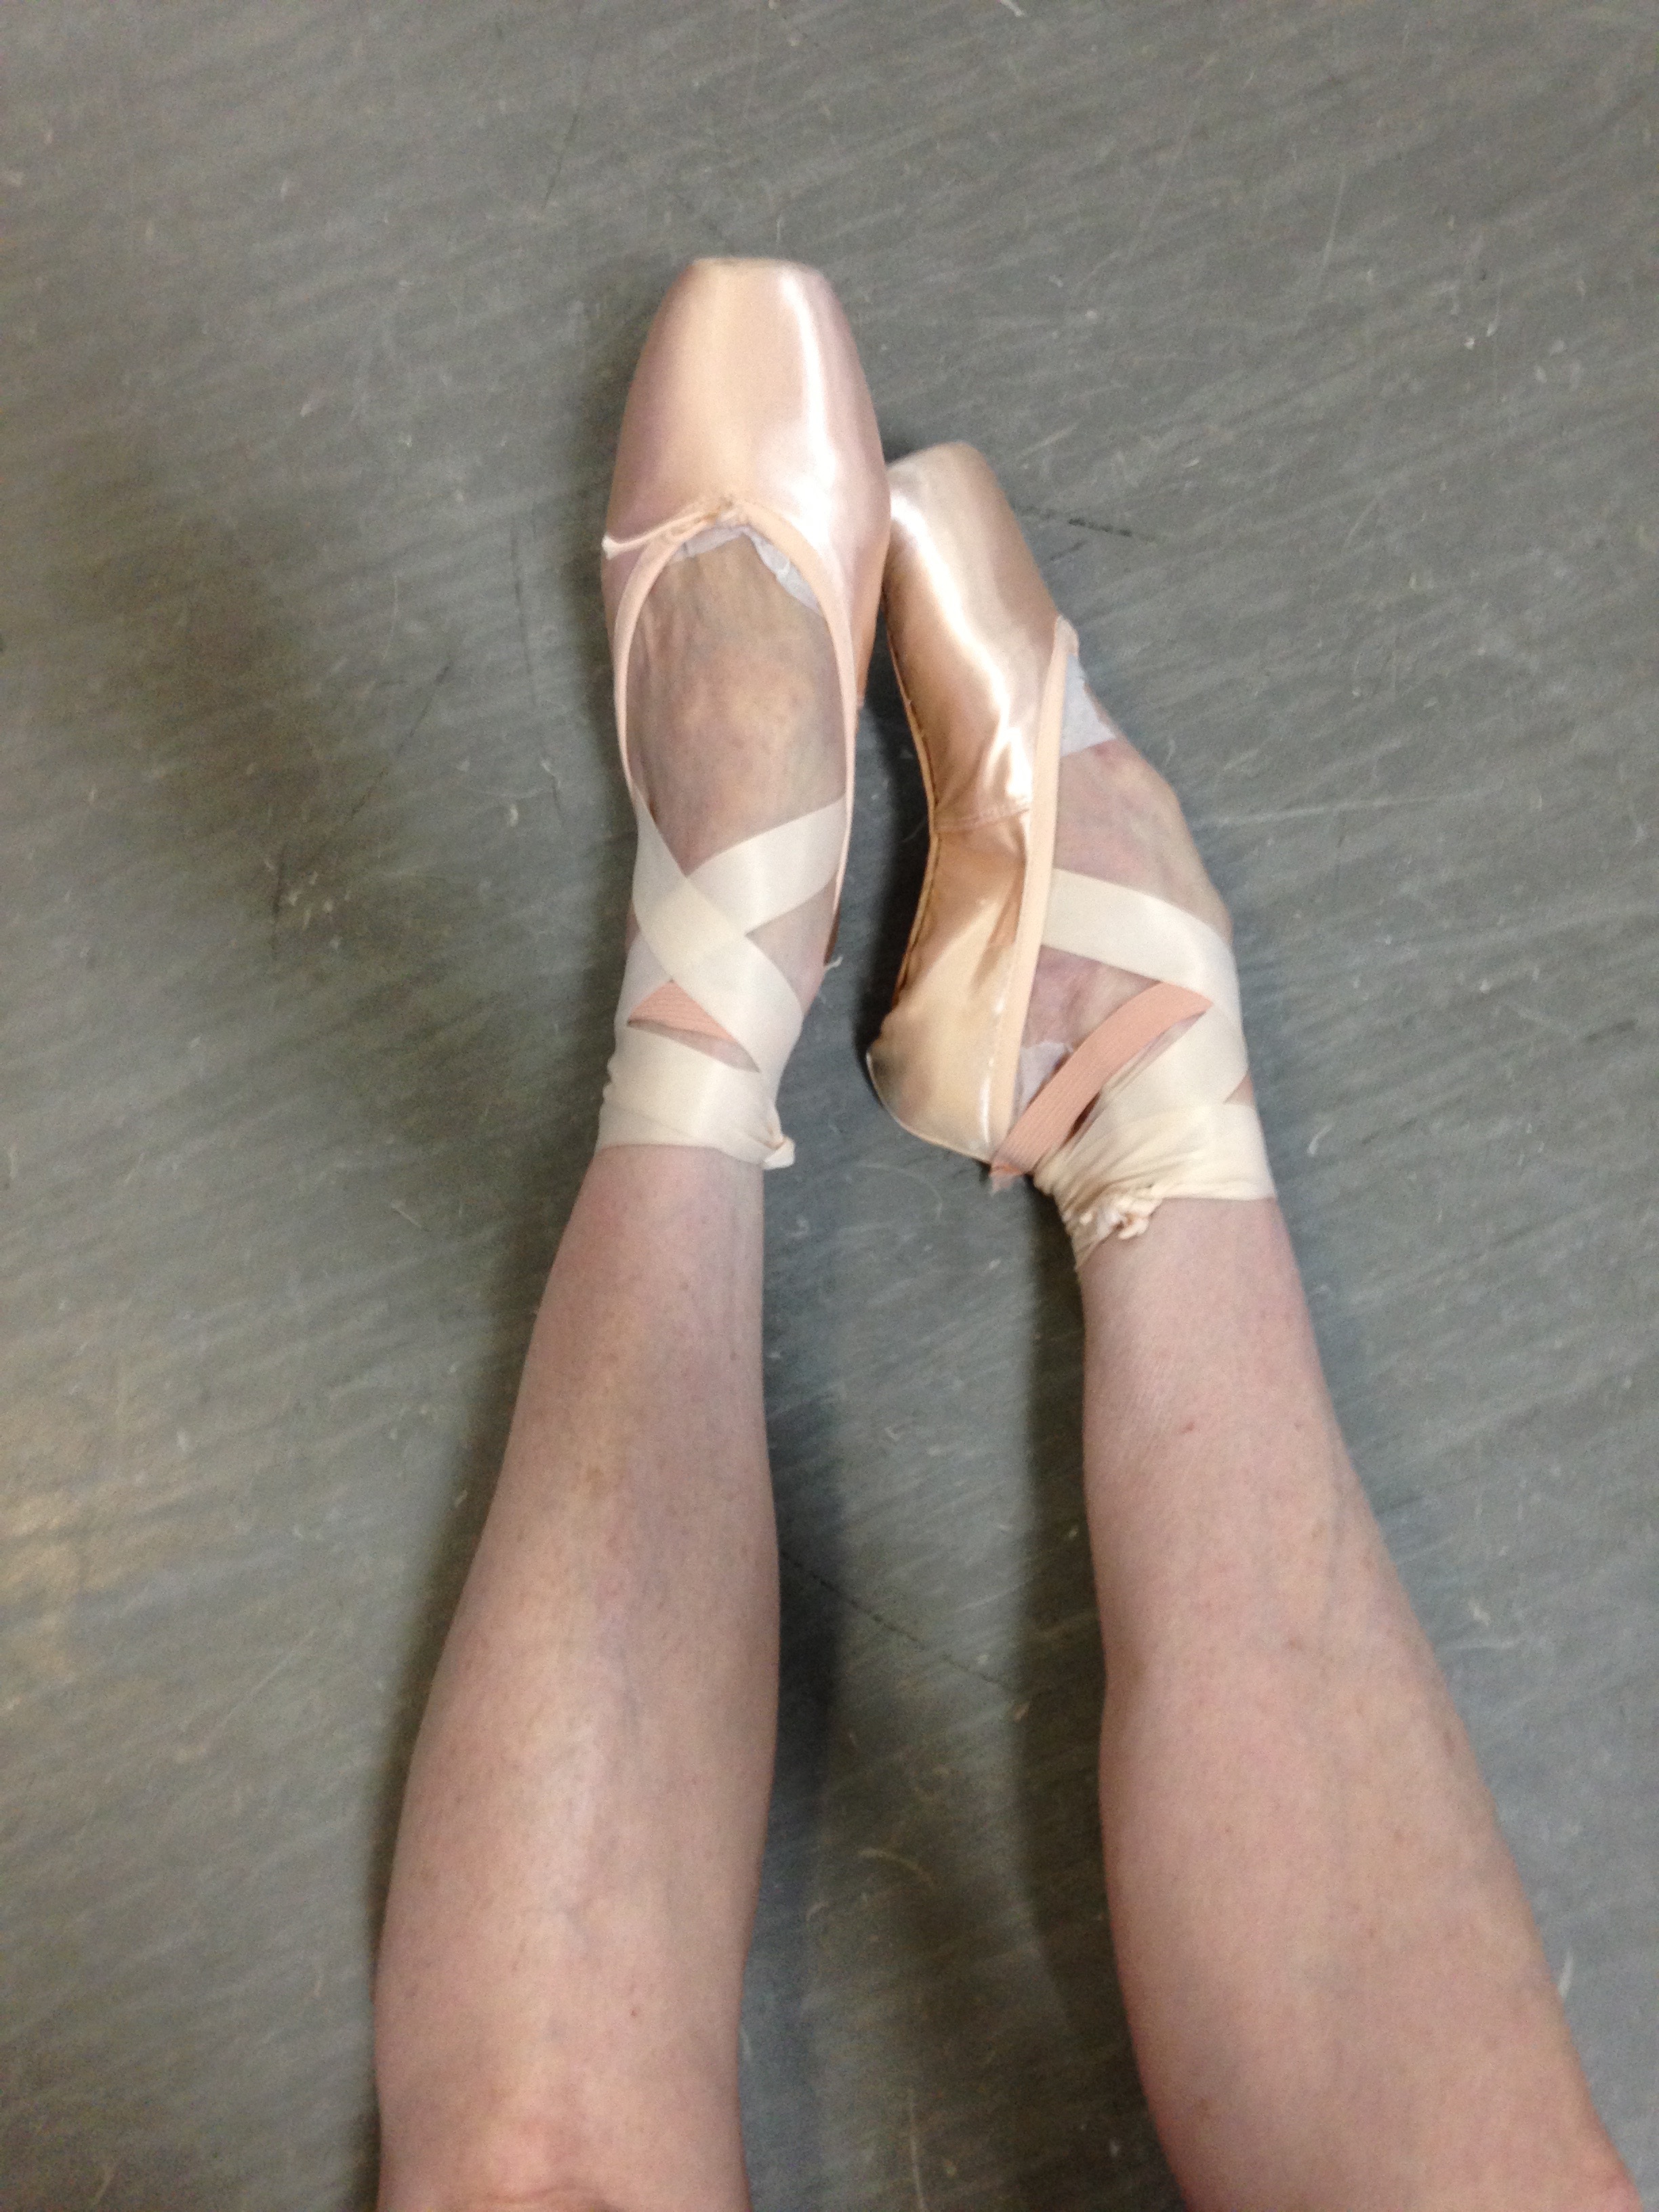
hand, shoe, girl, floor, feet, leg, arch, dance, finger, foot, studio, professional, performer, pink, arm, muscle, ballerina, ballet, human body, ballet dancer, grace, classical, legs, performance, arches, thigh, footwear, ribbons, classic, toe, elegance, satin, pointe, sense, ballet shoes, outdoor shoe